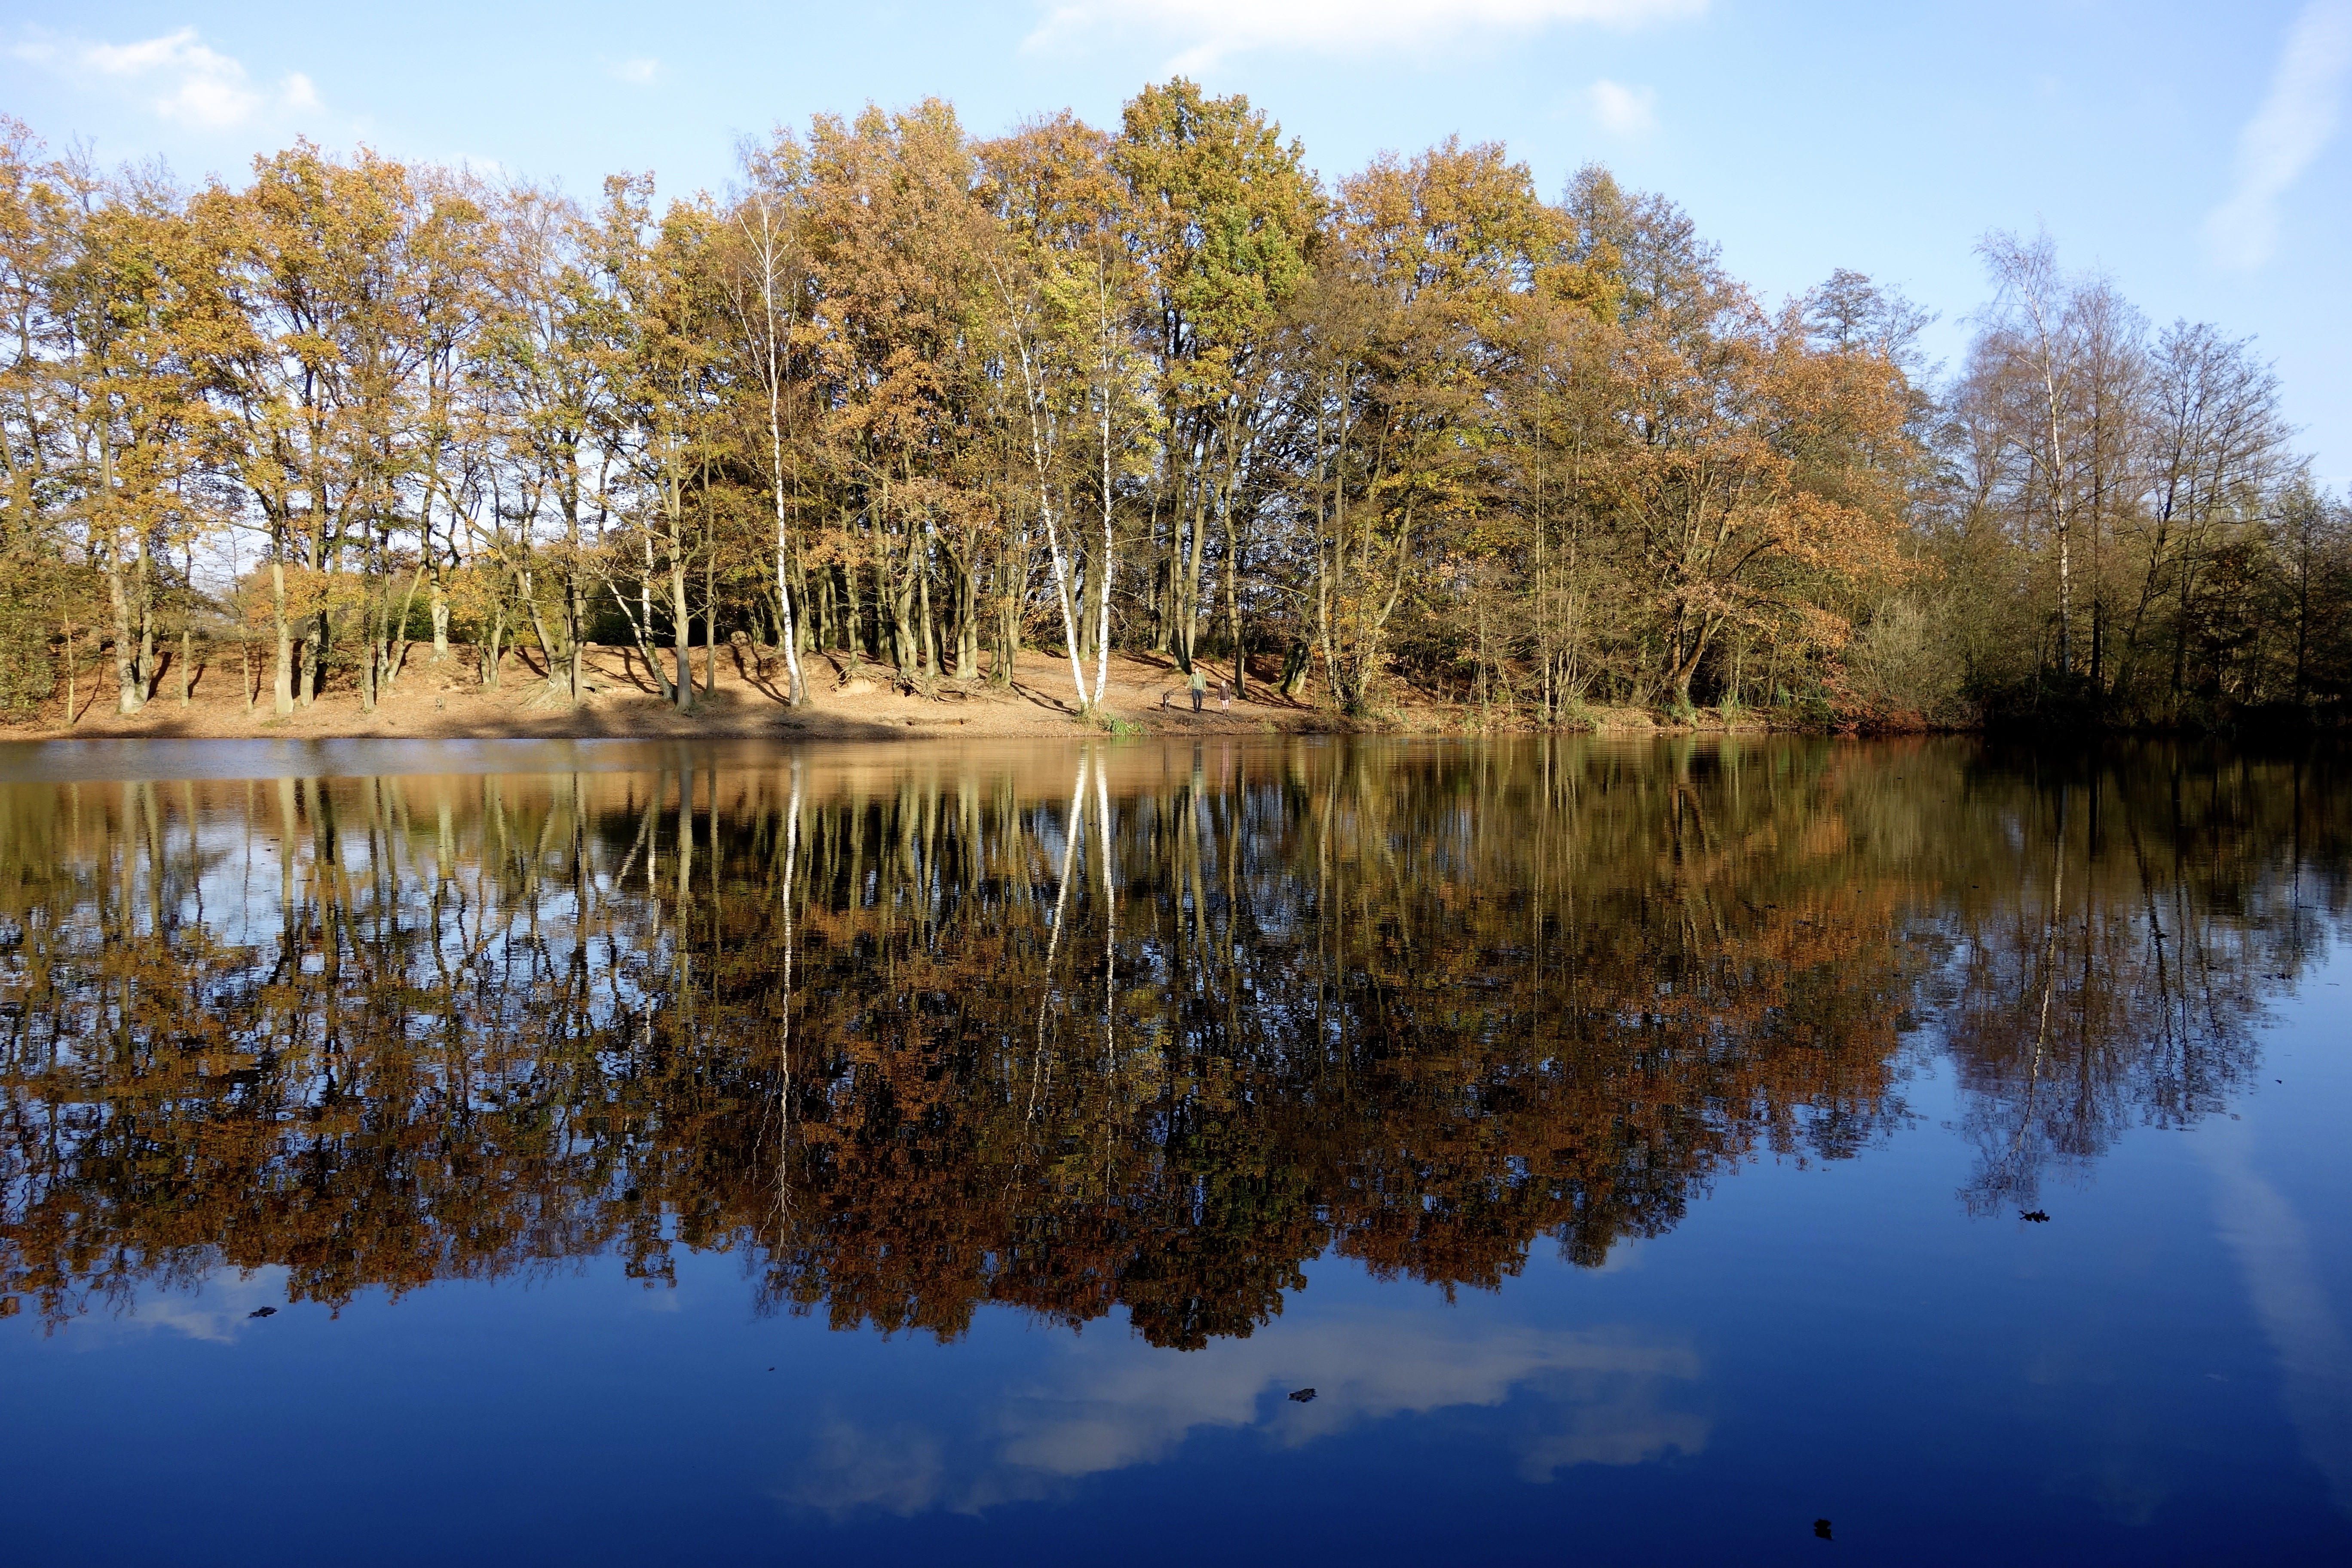
landscape, tree, water, nature, plant, morning, leaf, lake, pond, reflection, autumn, season, body of water, trees, bank, wetland, woodland, mirroring, silent waters, woody plant